Stretford

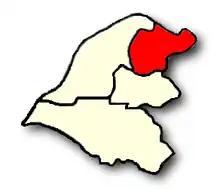
The Metropolitan Borough of Trafford, highlighting Stretford in red

Stretford comprises the local areas of Old Trafford, Firswood, Gorse Hill, and Trafford Park and represents the northeastern tip of Trafford. Its climate is generally temperate, with few extremes of temperature or weather. The mean temperature is slightly above average for the United Kingdom. Annual rainfall and average amount of sunshine are both slightly below the average for the UK.